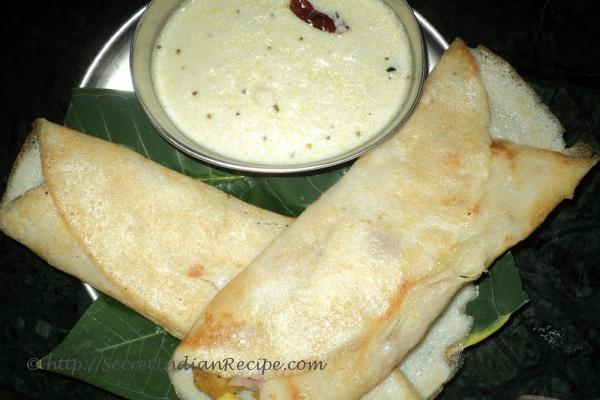
Dish: masala_dosa